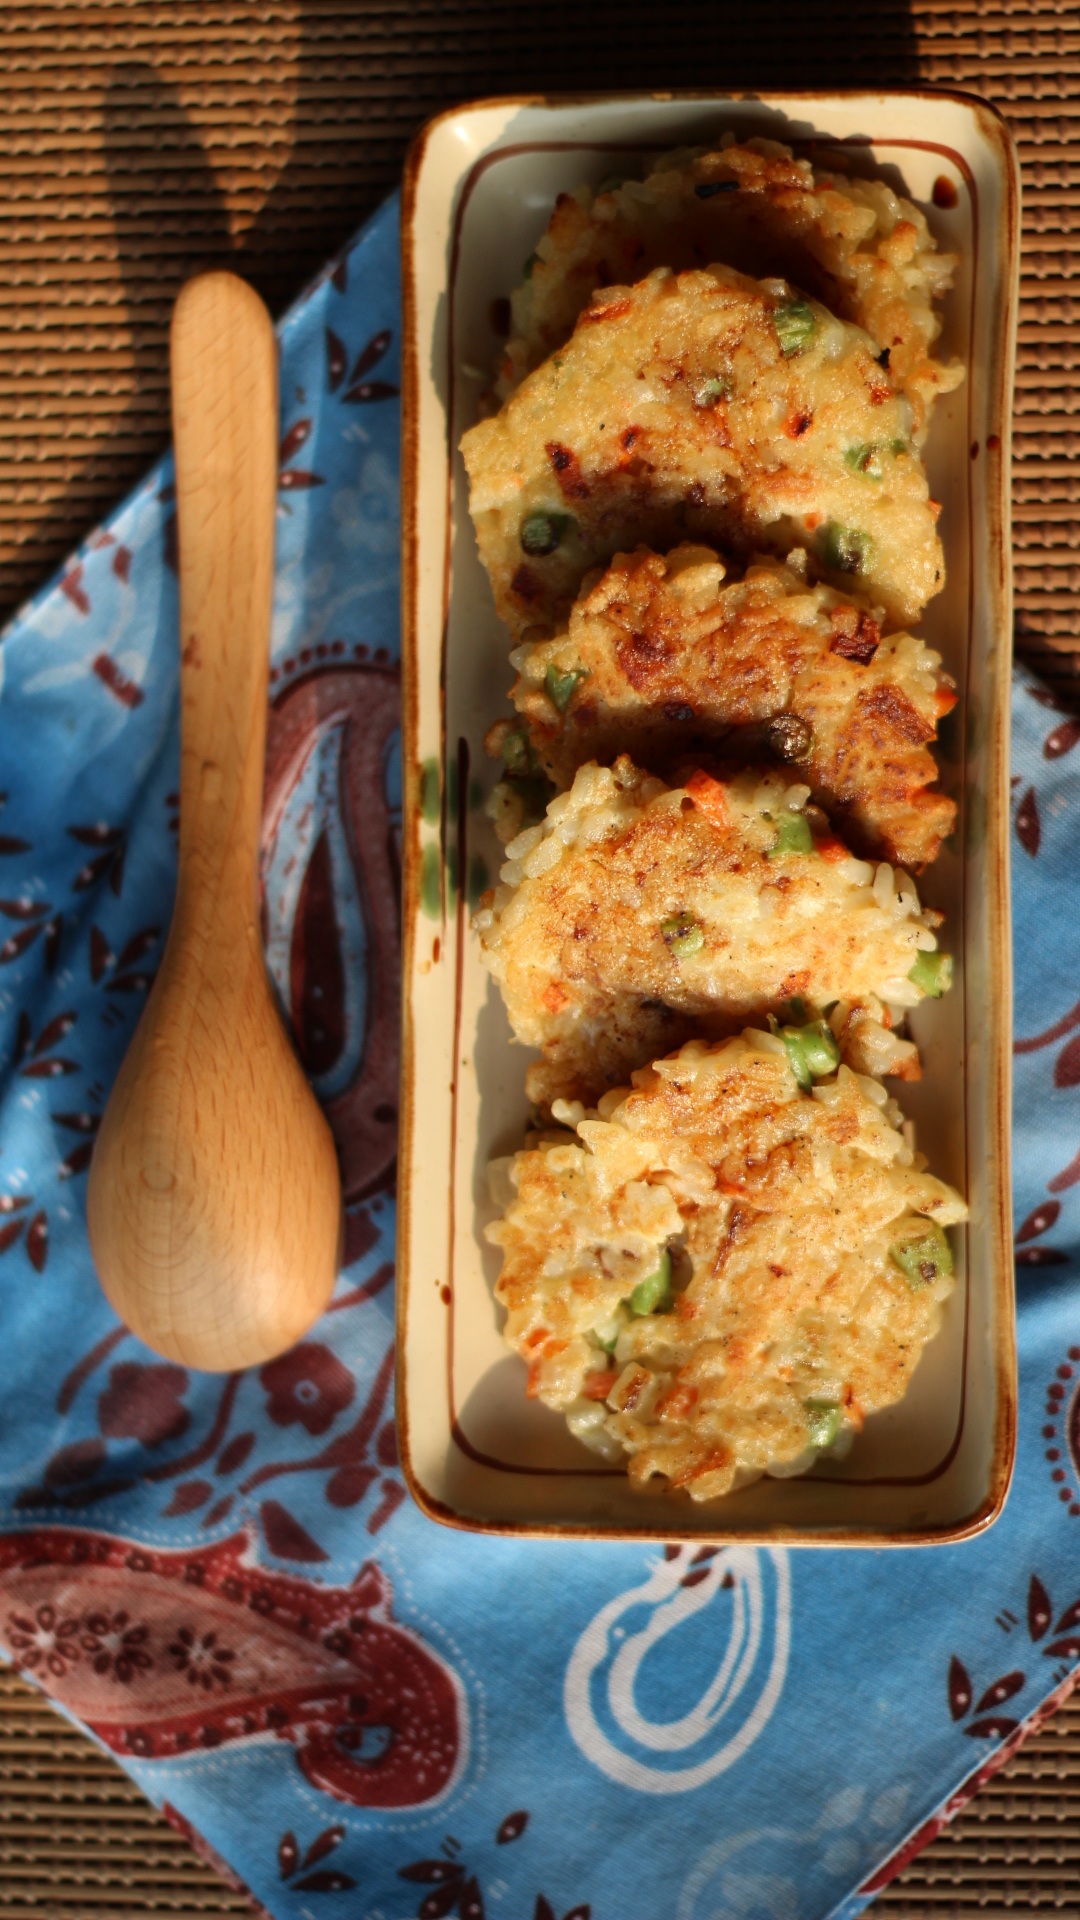
plant, dish, meal, food, produce, vegetable, breakfast, baking, cuisine, rice, japanese, cucurbita, flowering plant, land plant